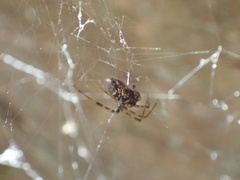
Species: Parasteatoda_tepidariorum